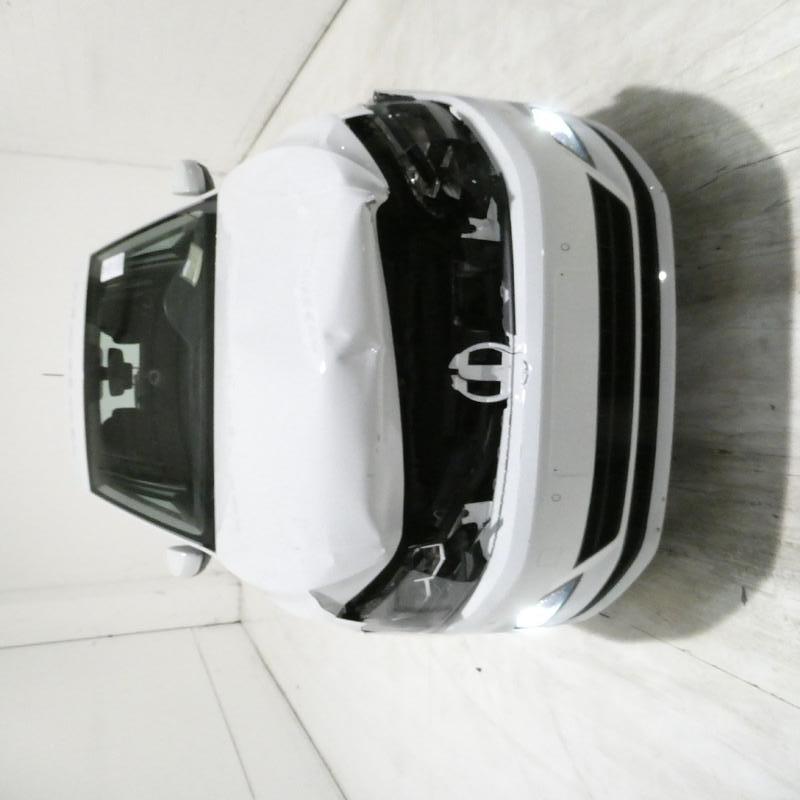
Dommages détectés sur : plaque d'immatriculation avant, pare-choc avant, capot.
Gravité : majeur